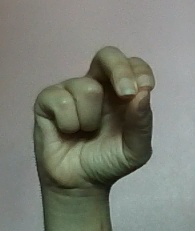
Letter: gaaf